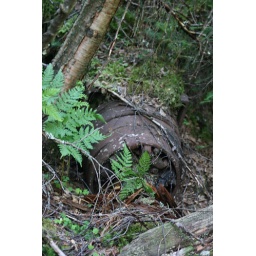
The remaining parts of a old power plant operated by water power.